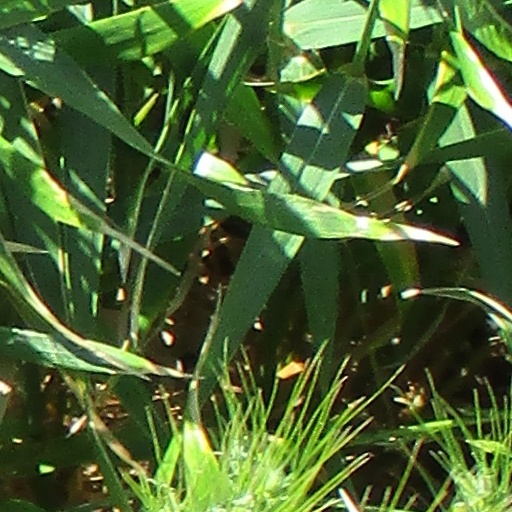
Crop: wheat